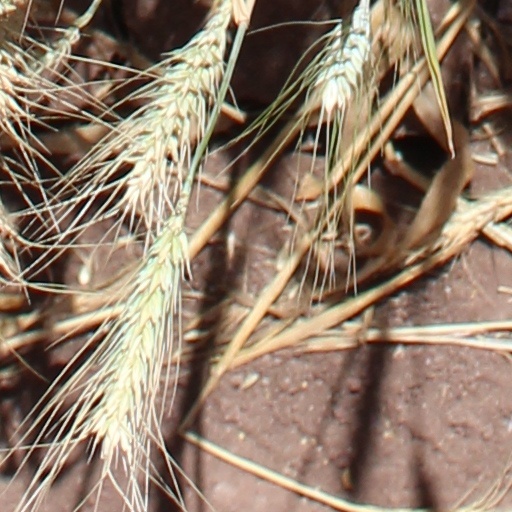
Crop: wheat